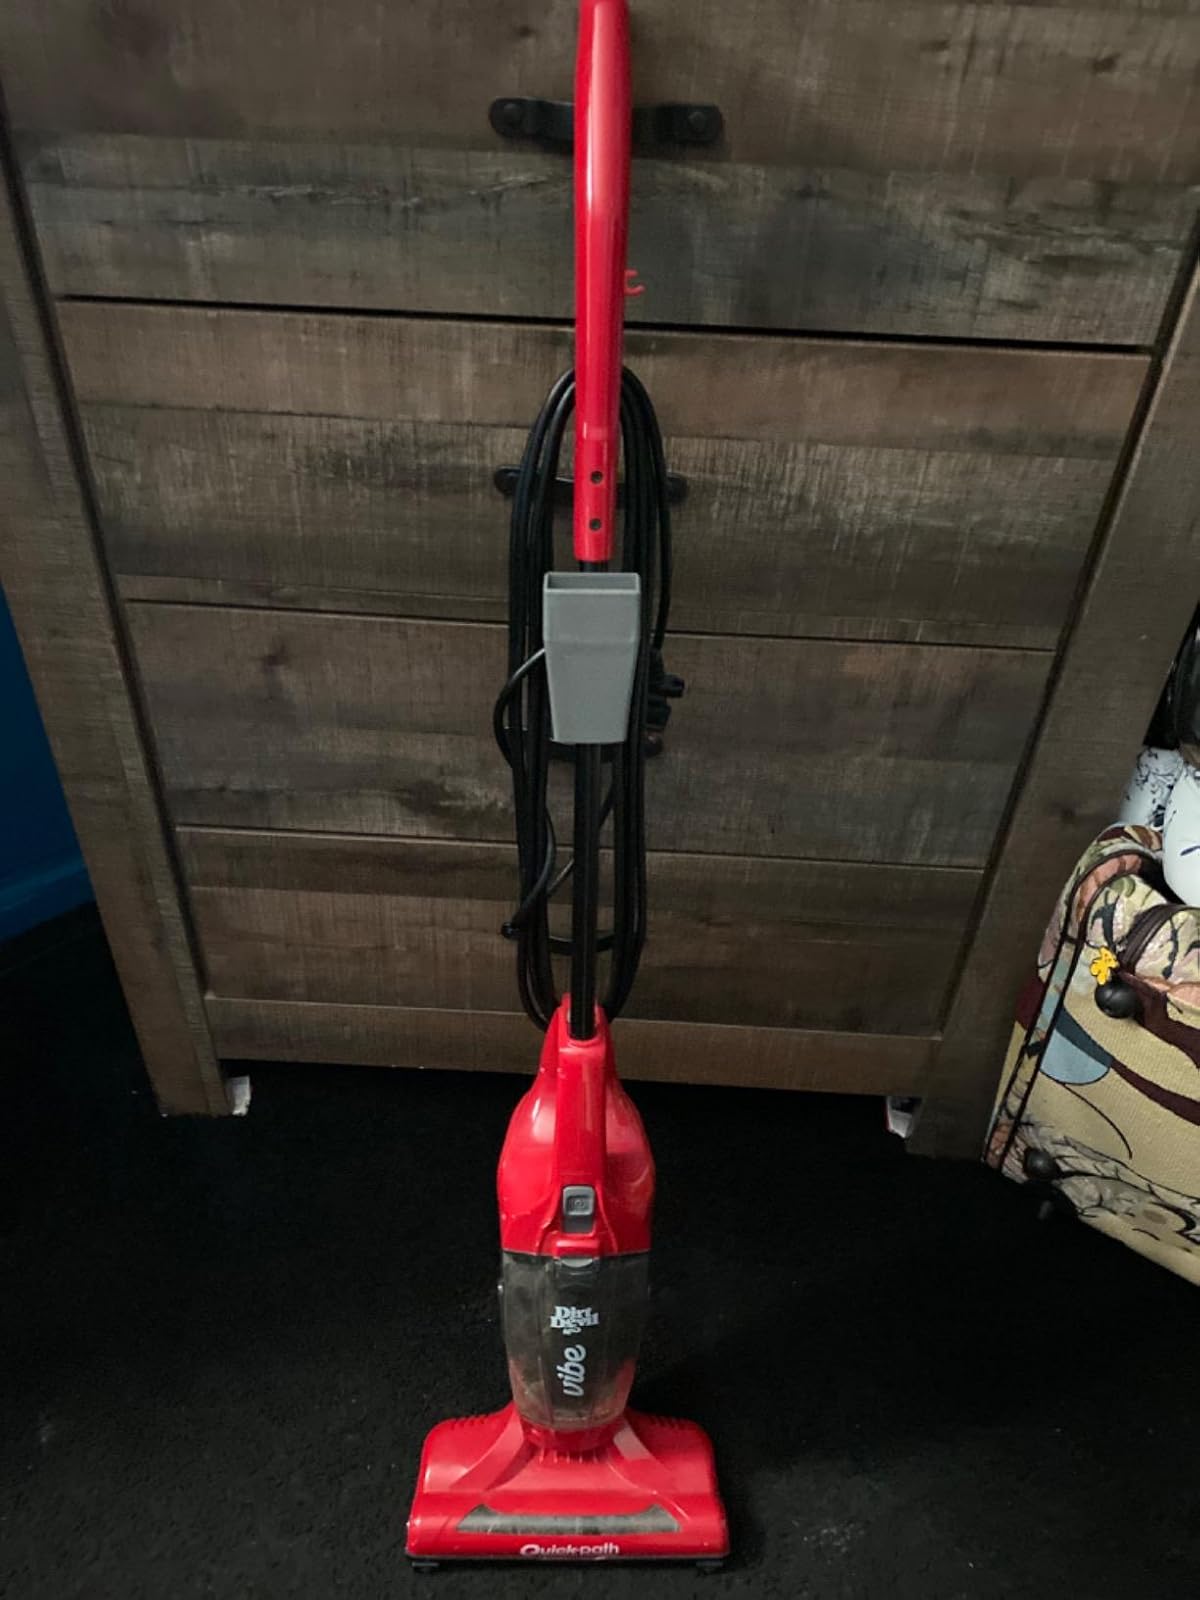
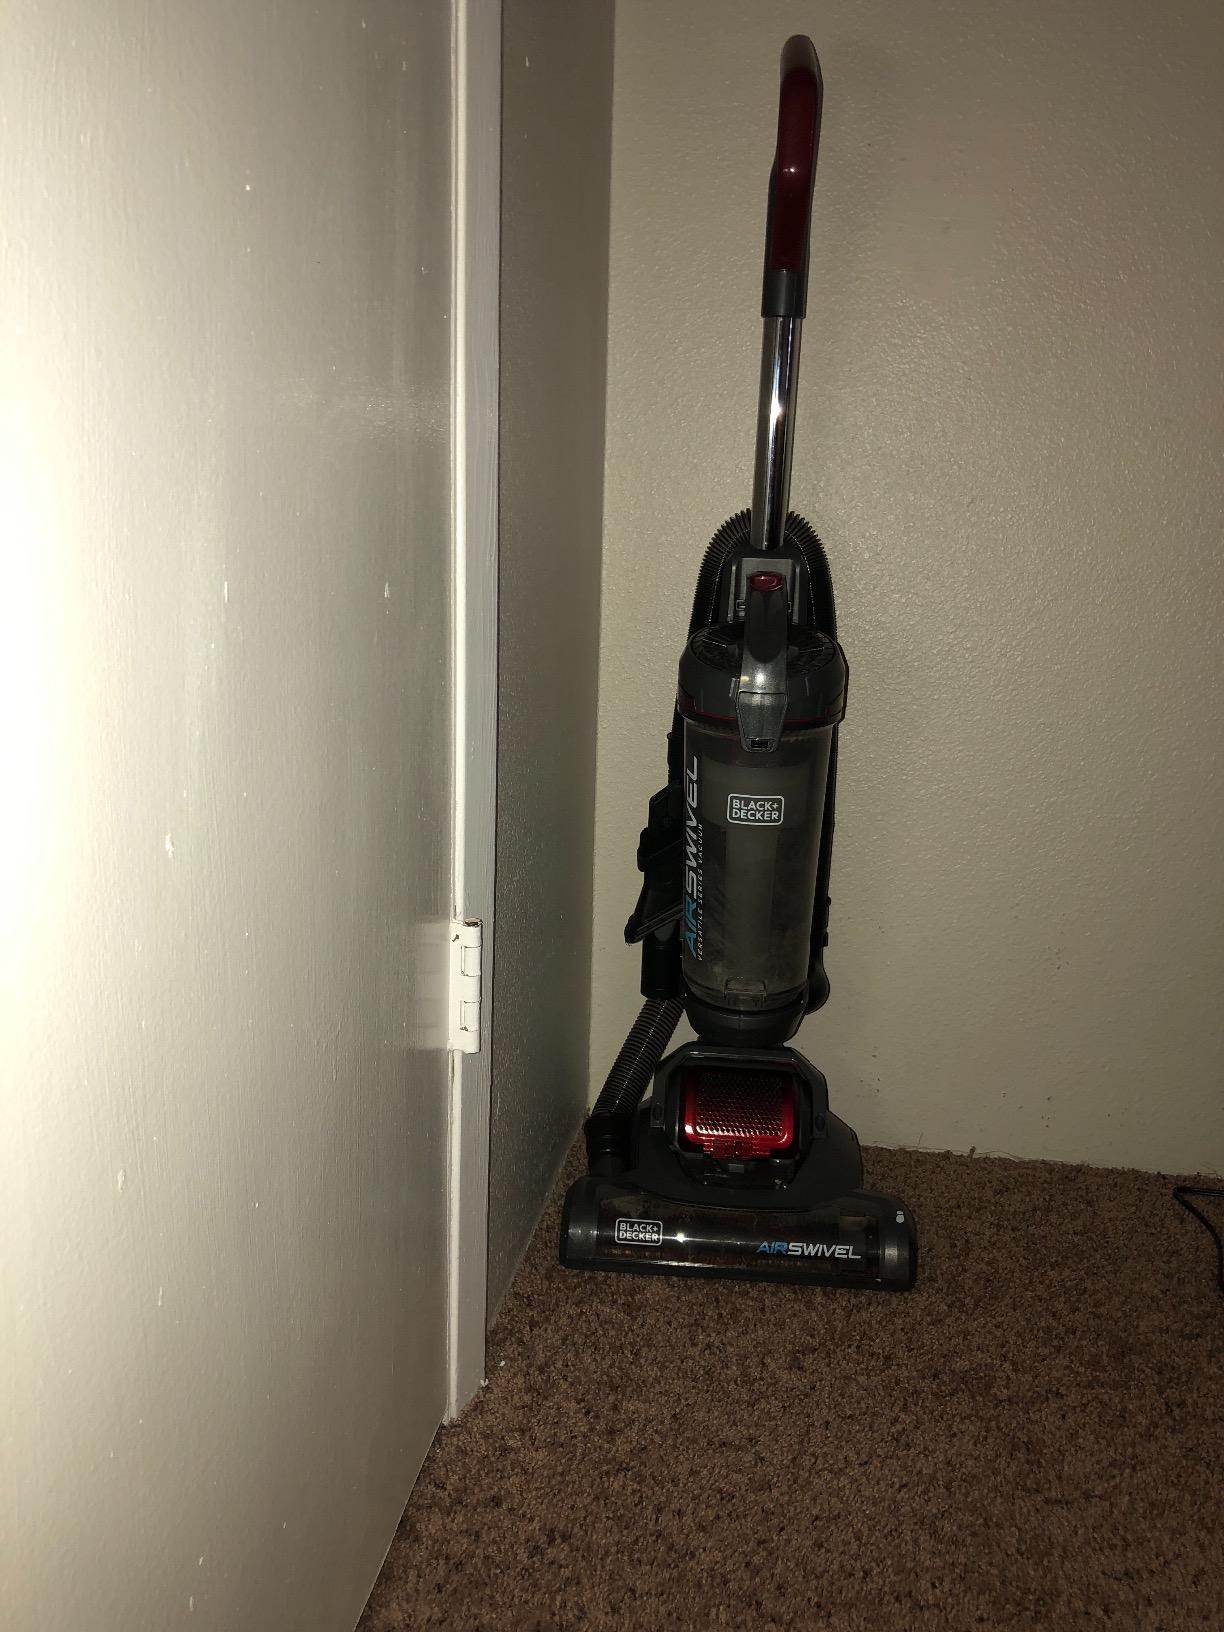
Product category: items_vacuum
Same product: no